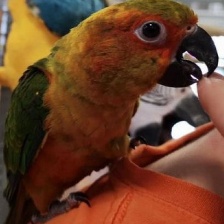
Species: JANDAYA PARAKEET
Scientific name: ARATINGA JANDAYA